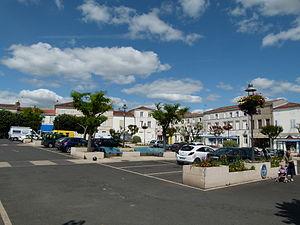
La place de l'Europe une des places modernisées du centre-ville de Surgères.
Surgères est une commune du Sud-Ouest de la France, située dans le département de la Charente-Maritime, en région Nouvelle-Aquitaine. Ses habitants sont appelés les Surgériens.